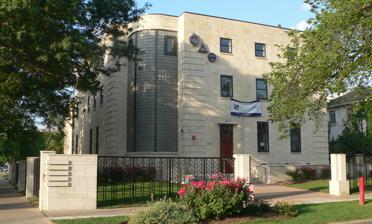
Building: Phi Delta Theta Fraternity House (Lincoln, Nebraska)
Country: United States of America
Year built: 1937
United States historic place Phi Delta Theta Fraternity House U.S. National Register of Historic Places The house in 2012 Show map of Nebraska Show map of the United States Location 1545 R Street, Lincoln, Nebraska , US Coordinates 40°48′56″N 96°41′59″W / 40.81556°N 96.69972°W / 40.81556; -96.69972 ( Phi Delta Theta Fraternity House ) Area less than one acre Built 1937 ( 1937 ) Built by Olson Construction Company Architect Martin I. Aitken Architectural style Art Deco NRHP reference No. 86001183 Added to NRHP May 28, 1986 The Phi Delta Theta Fraternity House is an historic house in Lincoln, Nebraska . It was listed on the National Register of Historic Places on May 28, 1986. History The University of Nebraska-Lincoln chapter of the Phi Delta Theta fraternity was founded in 1875. They hired architect Martin I. Aitken to designed their chapter house in 1937. It was listed on the National Register of Historic Places on May 28, 1986. Architecture The Phi Delta Theta chapter house consists of three-stories. It was built by the Olson Construction Company in 1937. The Art Deco style building is constrcotued of limestone . See also List of Art Deco architecture in the United States North American fraternity and sorority housing References